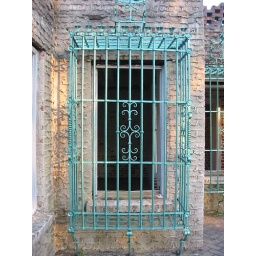
Atalaya is a castle house built in South Carolina in the 1920s in Andalusian style.